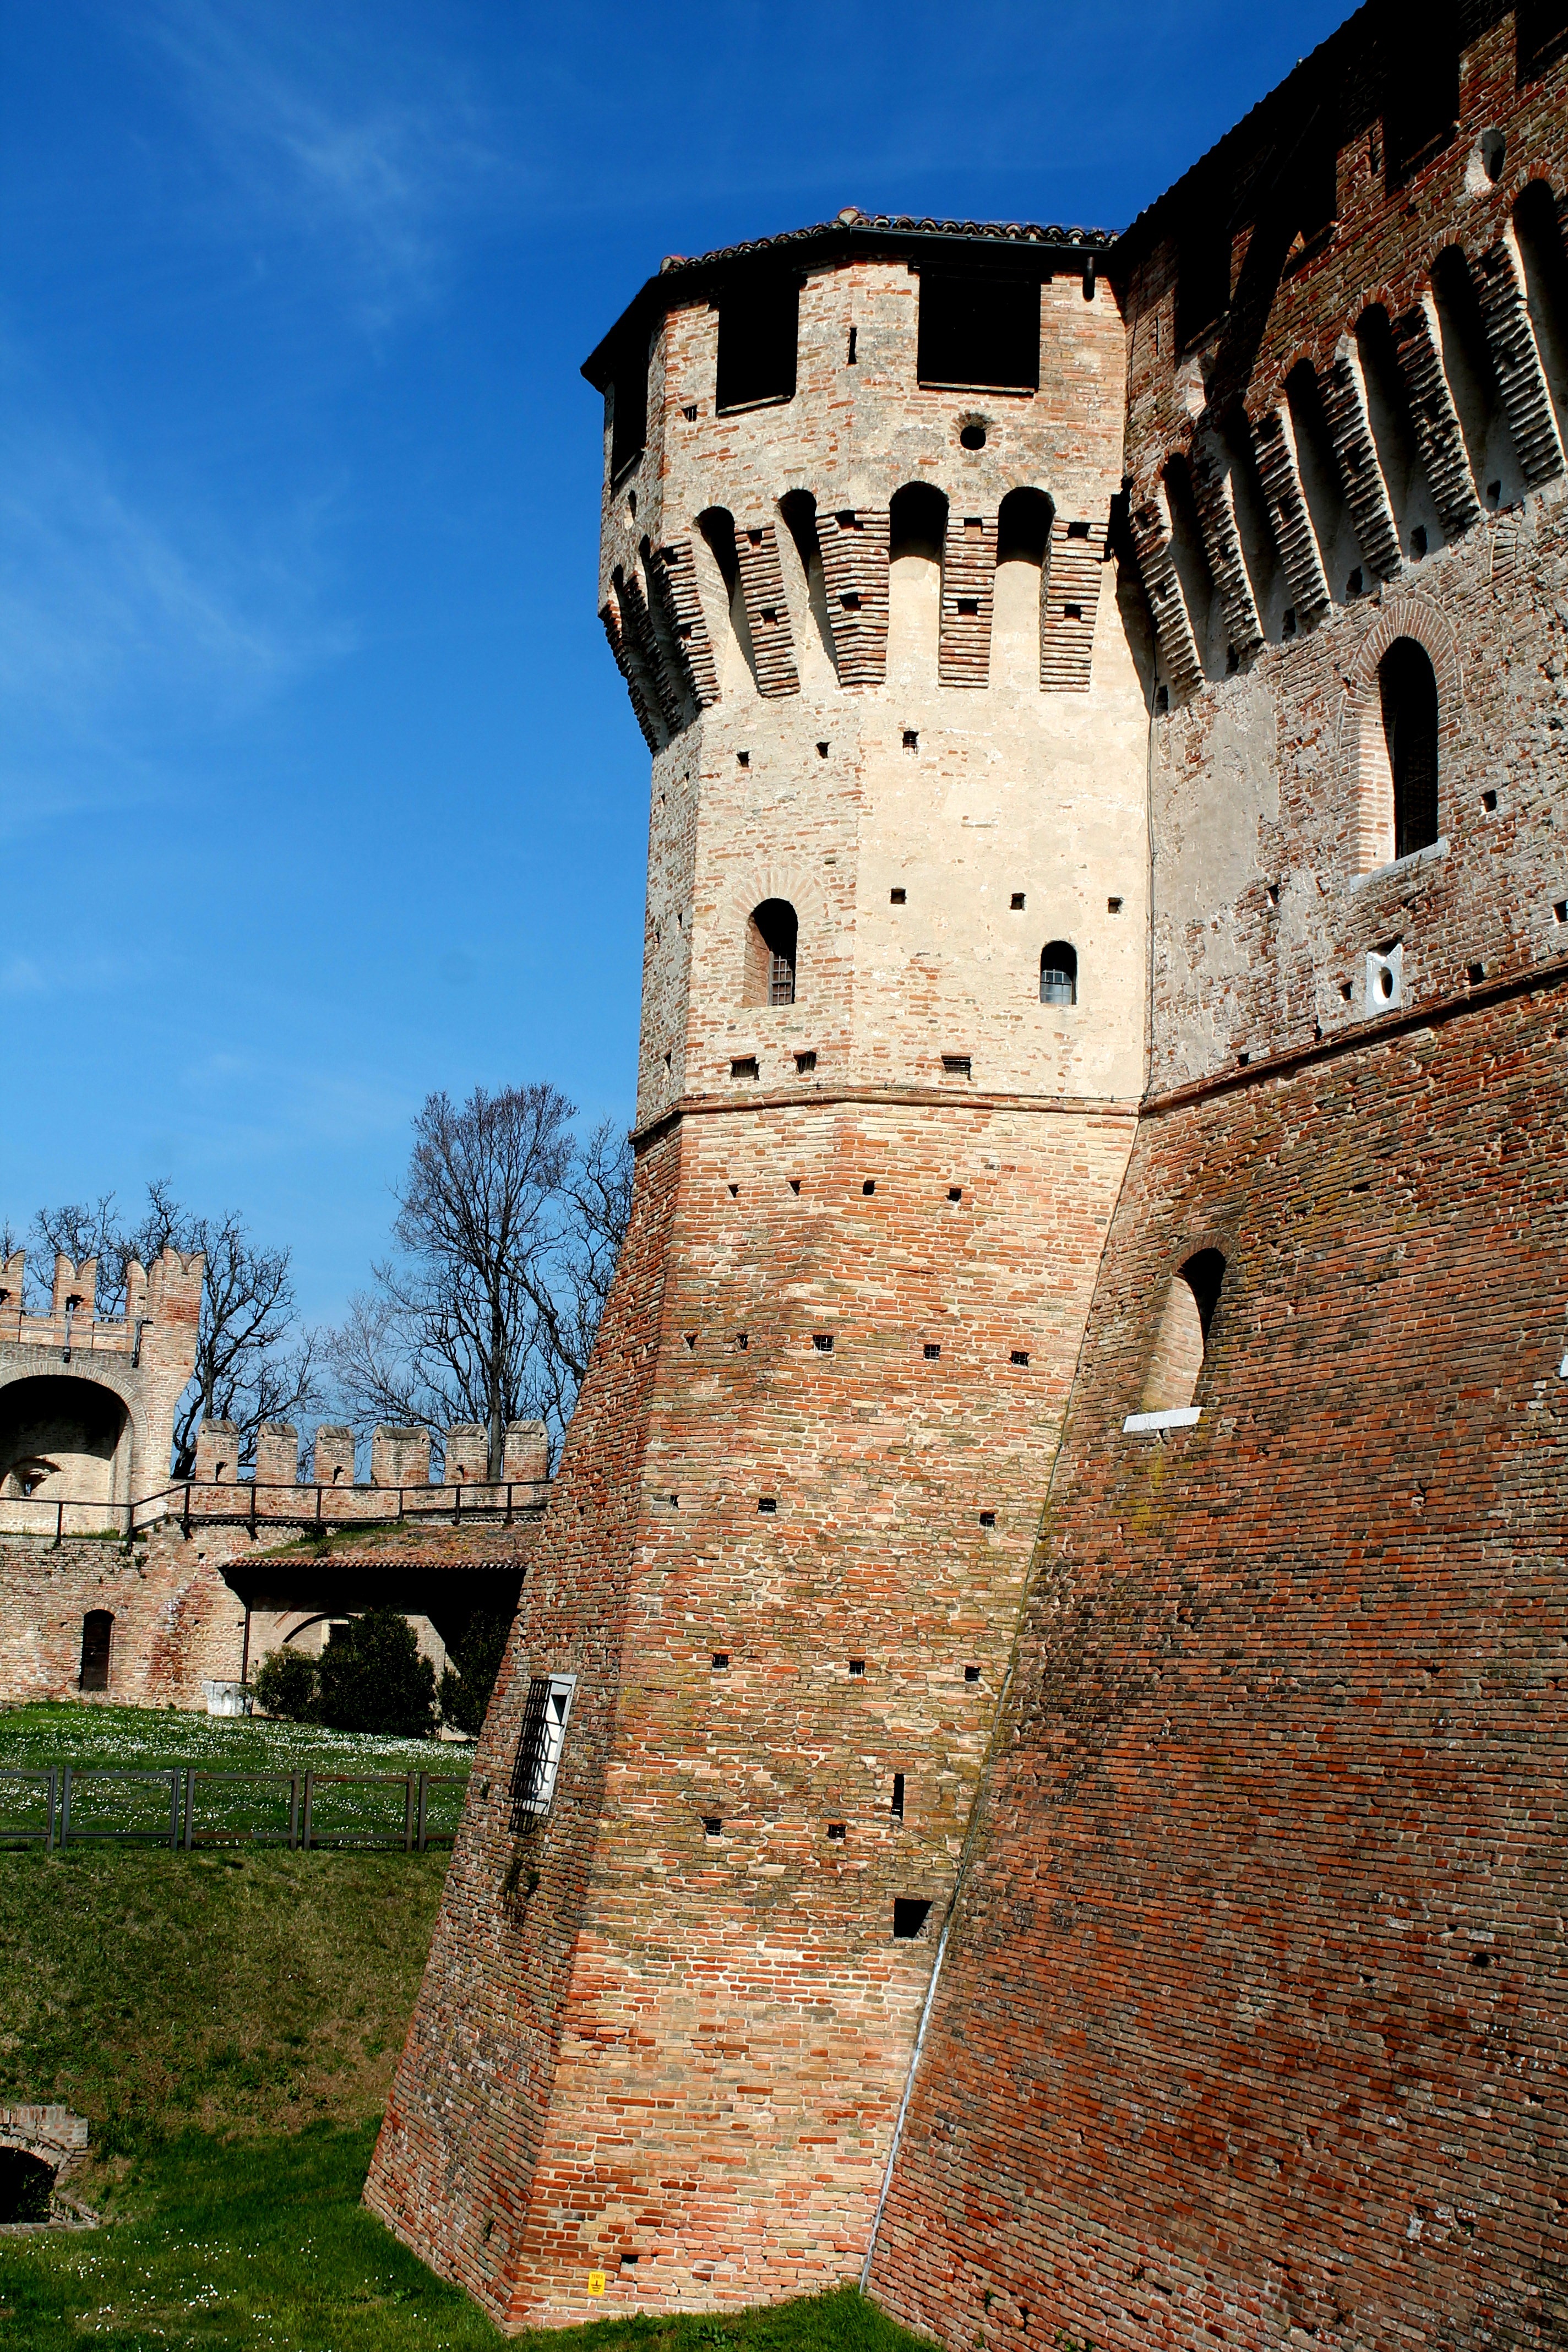
landscape, nature, sky, sun, building, wall, tower, space, castle, landmark, fortification, tourism, blue sky, prato, ruins, monastery, history, middle ages, brands, gradara, historic site, ancient history, paolo and francesca